Vilma Palma e Vampiros

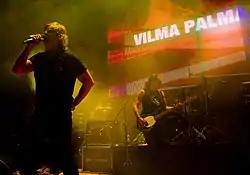
Vilma Palma e Vampiros in 2011

Vilma Palma e Vampiros is an Argentine new wave indie rock en español band from Rosario. They came to prominence in 1992 after the release of the hits "Bye, Bye" and "La Pachanga".